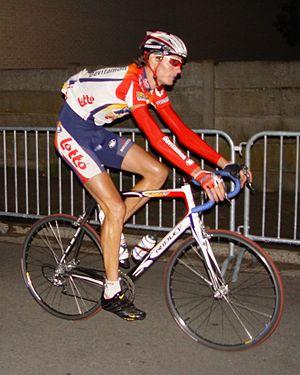
Johan Vansummeren est un coureur cycliste belge né le 4 février 1981 à Lommel. Professionnel entre 2004 et juin 2016, il a notamment remporté Paris-Roubaix en 2011 devant Fabian Cancellara. Il mesure 1,97 m et est l'un des coureurs les plus grands du peloton cycliste.